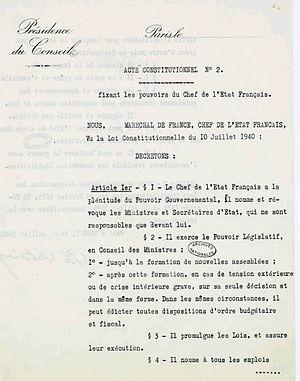
Acte constitutionnel numéro 2 fixant les pouvoirs du chef de l'État français, signé par Pétain le 11 juillet 1940
Le maréchal Pétain organise provisoirement le régime de Vichy avec 12 actes constitutionnels promulgués entre le 11 juillet 1940 et le 26 novembre 1942 sur la base des pleins pouvoirs que lui confère la loi constitutionnelle du 10 juillet 1940 sans promulguer de nouvelle Constitution. Tous ces actes ont été déclarés nuls et non avenus par l'ordonnance du 9 août 1944 relative au rétablissement de la légalité républicaine.
Philippe Pétain, né le 24 avril 1856 à Cauchy-à-la-Tour et mort en captivité le 23 juillet 1951 sur l'île d'Yeu, est un militaire, diplomate et homme d'État français. Élevé à la dignité de maréchal de France en 1918, il est frappé d'indignité nationale et déchu de sa distinction militaire en 1945.
La loi constitutionnelle du 10 juillet 1940 est un acte voté comme loi constitutionnelle par l'Assemblée nationale, c'est-à-dire la réunion de la Chambre des députés et du Sénat, qui confie les pleins pouvoirs au gouvernement sous l'autorité et la signature du maréchal Pétain pour prendre toute mesure nécessaire à l'effet de promulguer une nouvelle Constitution de l'État français.